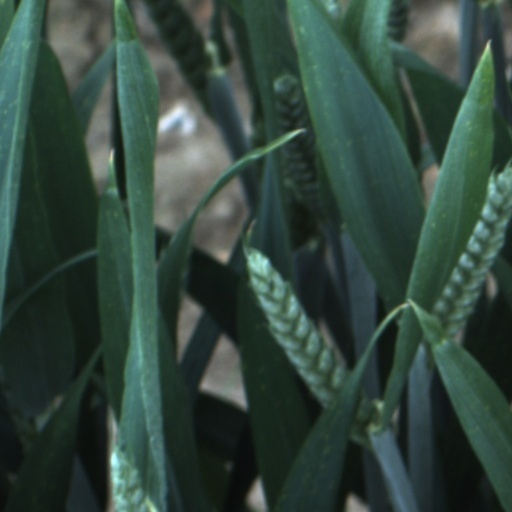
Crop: wheat